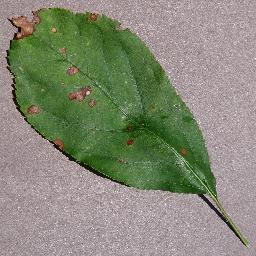
Label: Apple___Black_rot